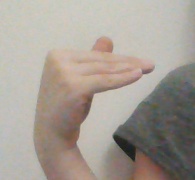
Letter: khaa